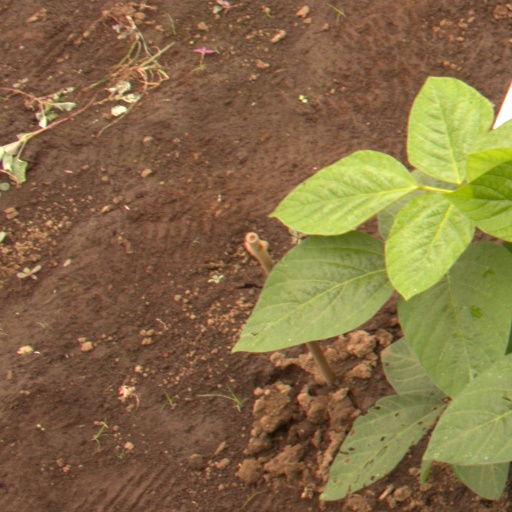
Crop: soybean